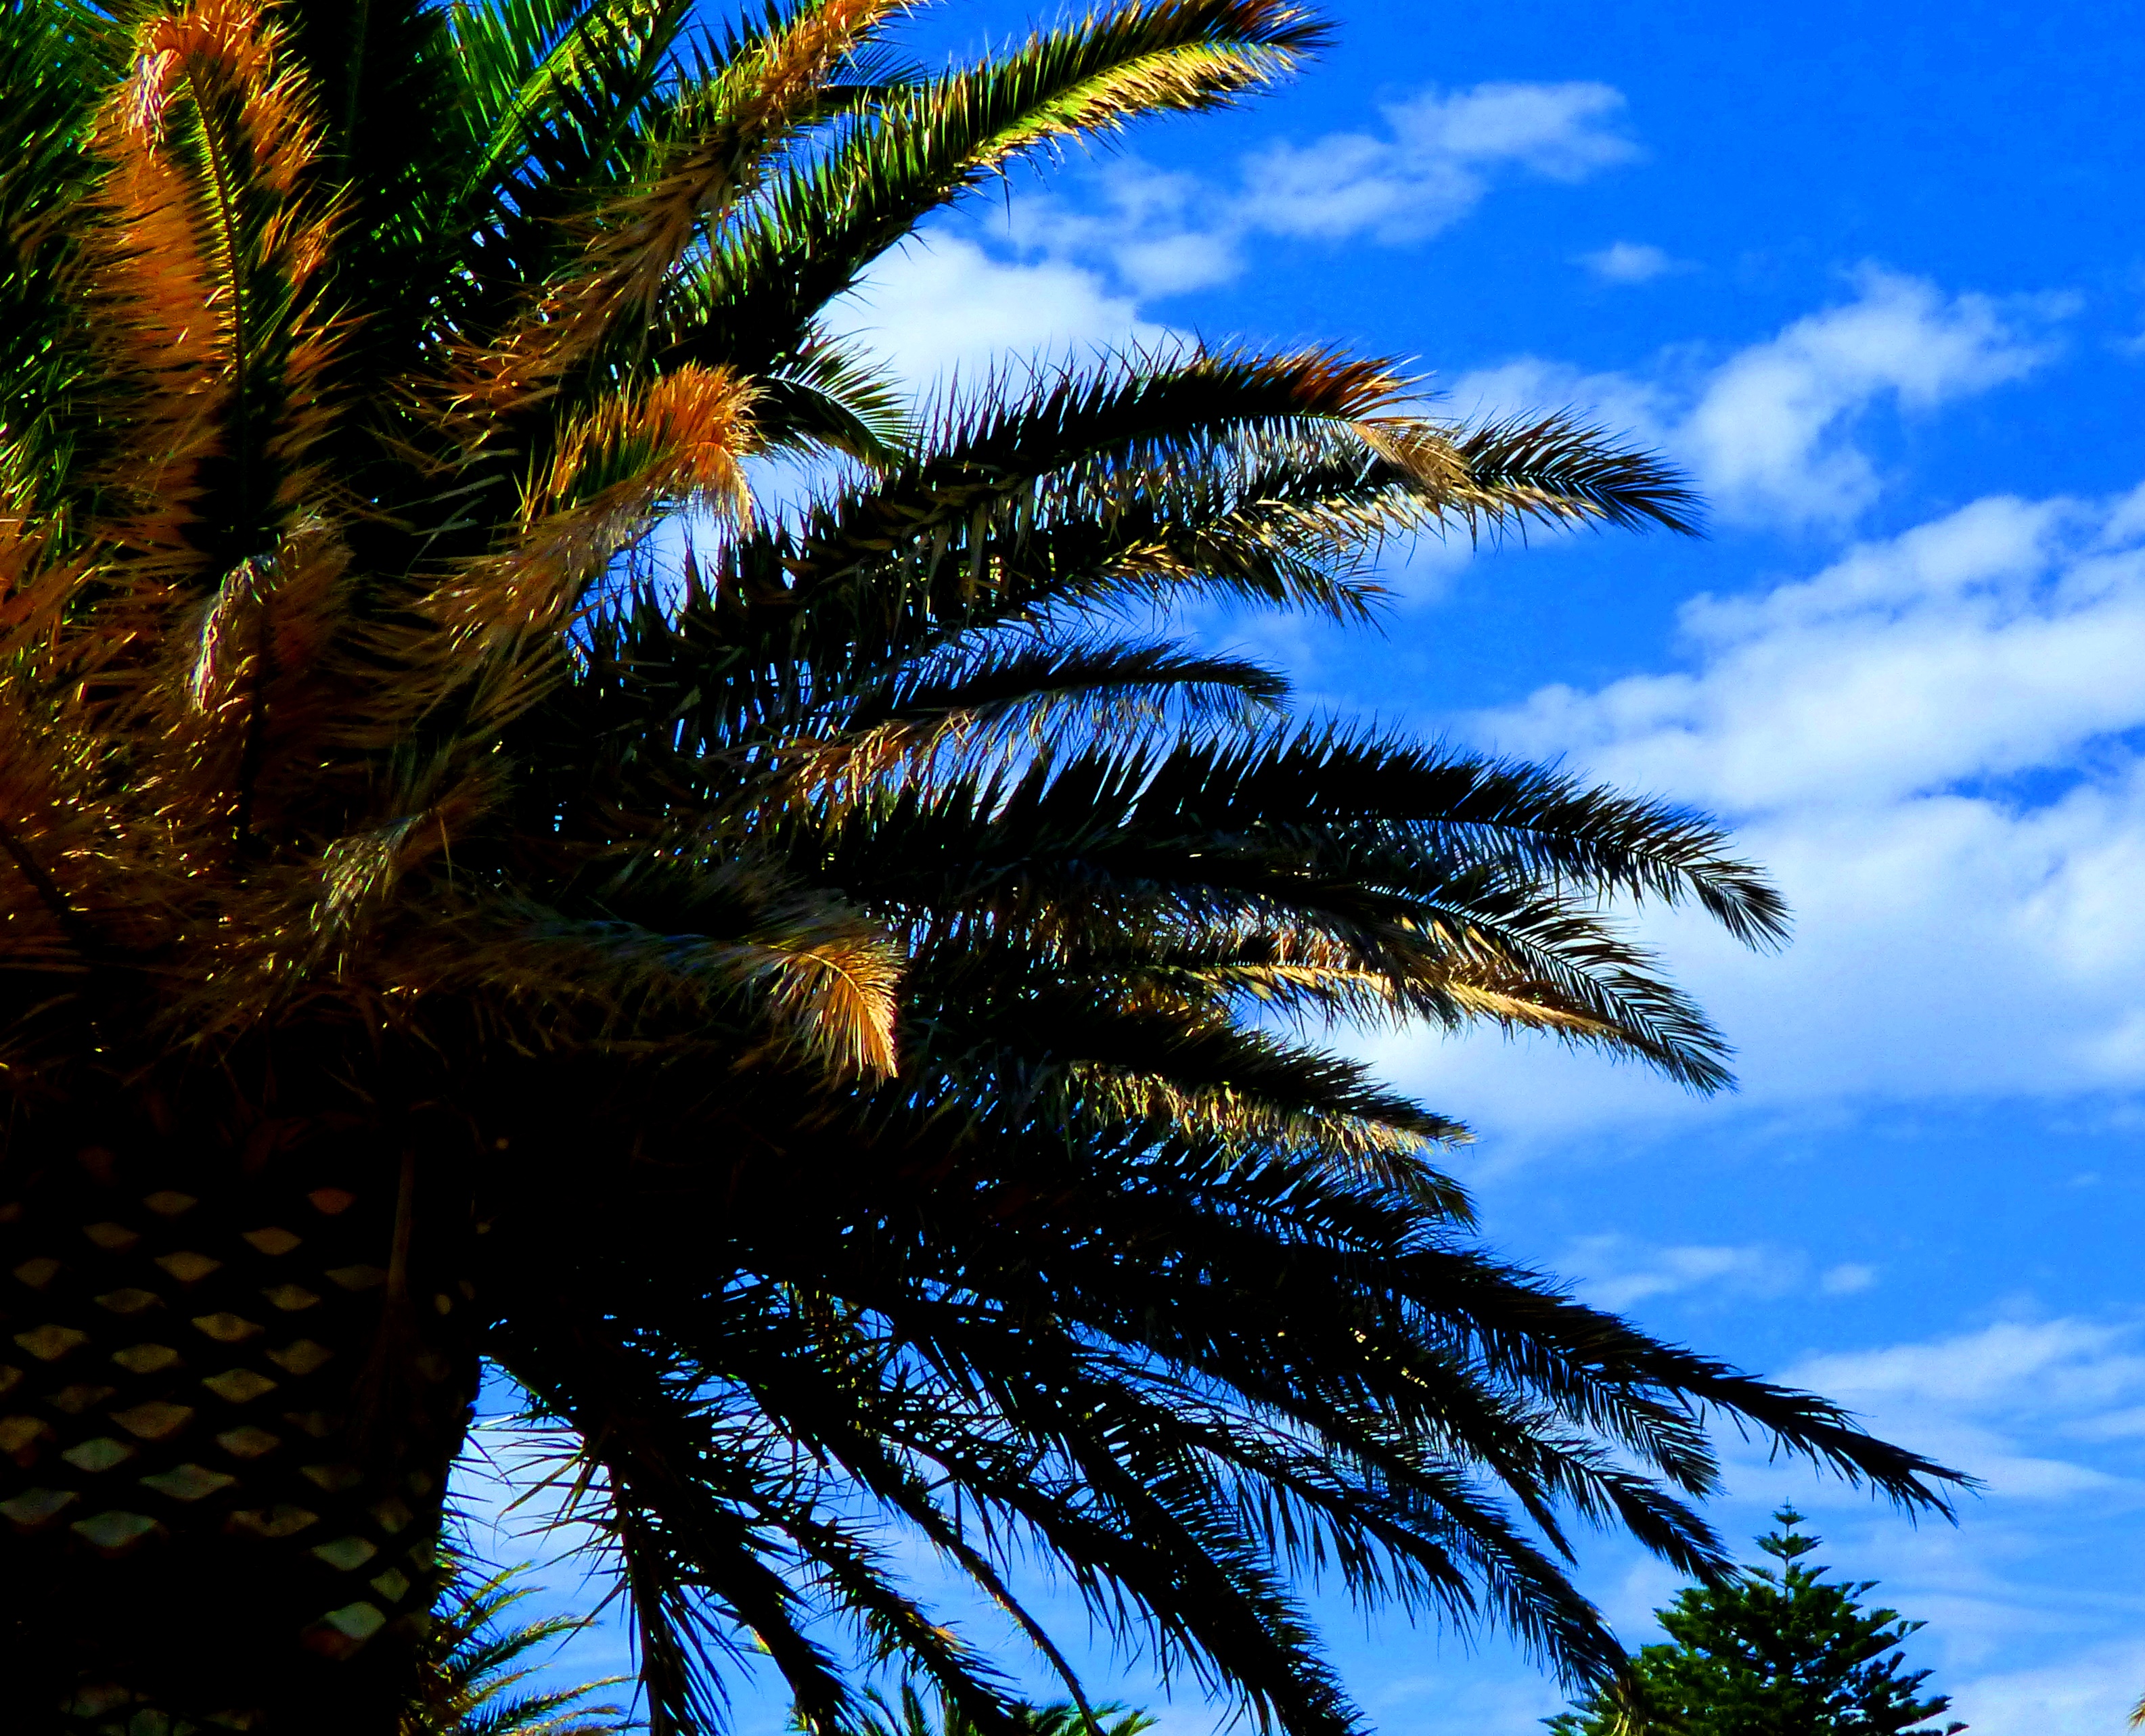
beach, tree, branch, light, plant, sky, photography, sunlight, texture, leaf, flower, photo, explore, canon, contrast, monochrome, artwork, australia, flickr, colour, south, art, eos, mono, foto, facebook, lumix, panasonic, adelaide, twitter, tropics, vividstriking, anawesomeshot, dazzlingshot, interestingness, pinterest, leshaines, leshaines123, bestofshots, christies, flowering plant, date palm, woody plant, land plant, arecales, palm family